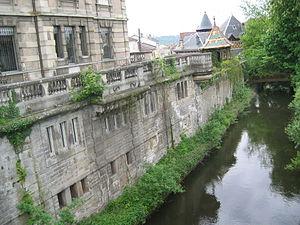
Martial Mai 2005 Il ne s'agit pas des remparts de la Ville, mais d'une partie de la maison, dite Chateau HANUS du nom des fondateurs des Grandes Brasseries de Charmes KB. Actuellement cette belle batisse abrite une grande banque Française. Claude Juillet 2010
Charmes, parfois nommée localement Charmes-sur-Moselle, est une commune française située dans le département des Vosges, en région Grand Est.